WNPT

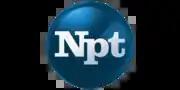
WNPT's blue dot logo, used until 2024.

On February 22, 2000, reflecting the change in ownership and strategy, WDCN became WNPT (Nashville Public Television). In the next five years, Bass was able to increase fundraising to the point where it replaced much of the lost Metro support; the station increased its membership base from 16,000 to 19,500. New programs focused on Nashville's music scene, such as a documentary on Hank Williams Sr., won national distribution from PBS, while the station launched its digital signal in 2004. Even though Bass was able to reduce the percentage of grant funding in NPT's budget from 65 percent to 30 percent, the station took longer to recover from the deficits created by the end of Metro subsidies for the station's operation and had to scale back some programming and operational functions to compensate.